Tboli people

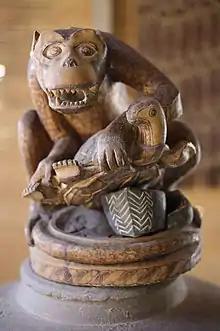
A Tboli sculpture, on display in the Tboli museum near Lake Sebu, South Cotabato, Philippines.

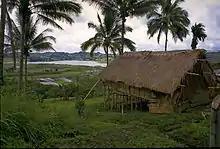
A Tboli rural residence.

The T'boli people are an Austronesian indigenous people of South Cotabato in southern Mindanao in the Philippines.